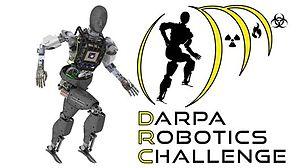
Le DARPA Robotics Challenge est une compétition financée par la DARPA.